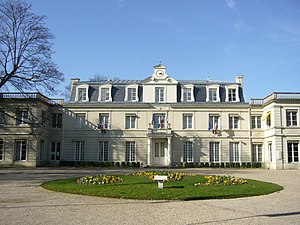
Sartrouville
Rådhuset i Sartrouville
Rådhuset i Sartrouville
Sartrouville er en stor fransk provinsby. Den er beliggende i departementet Yvelines.